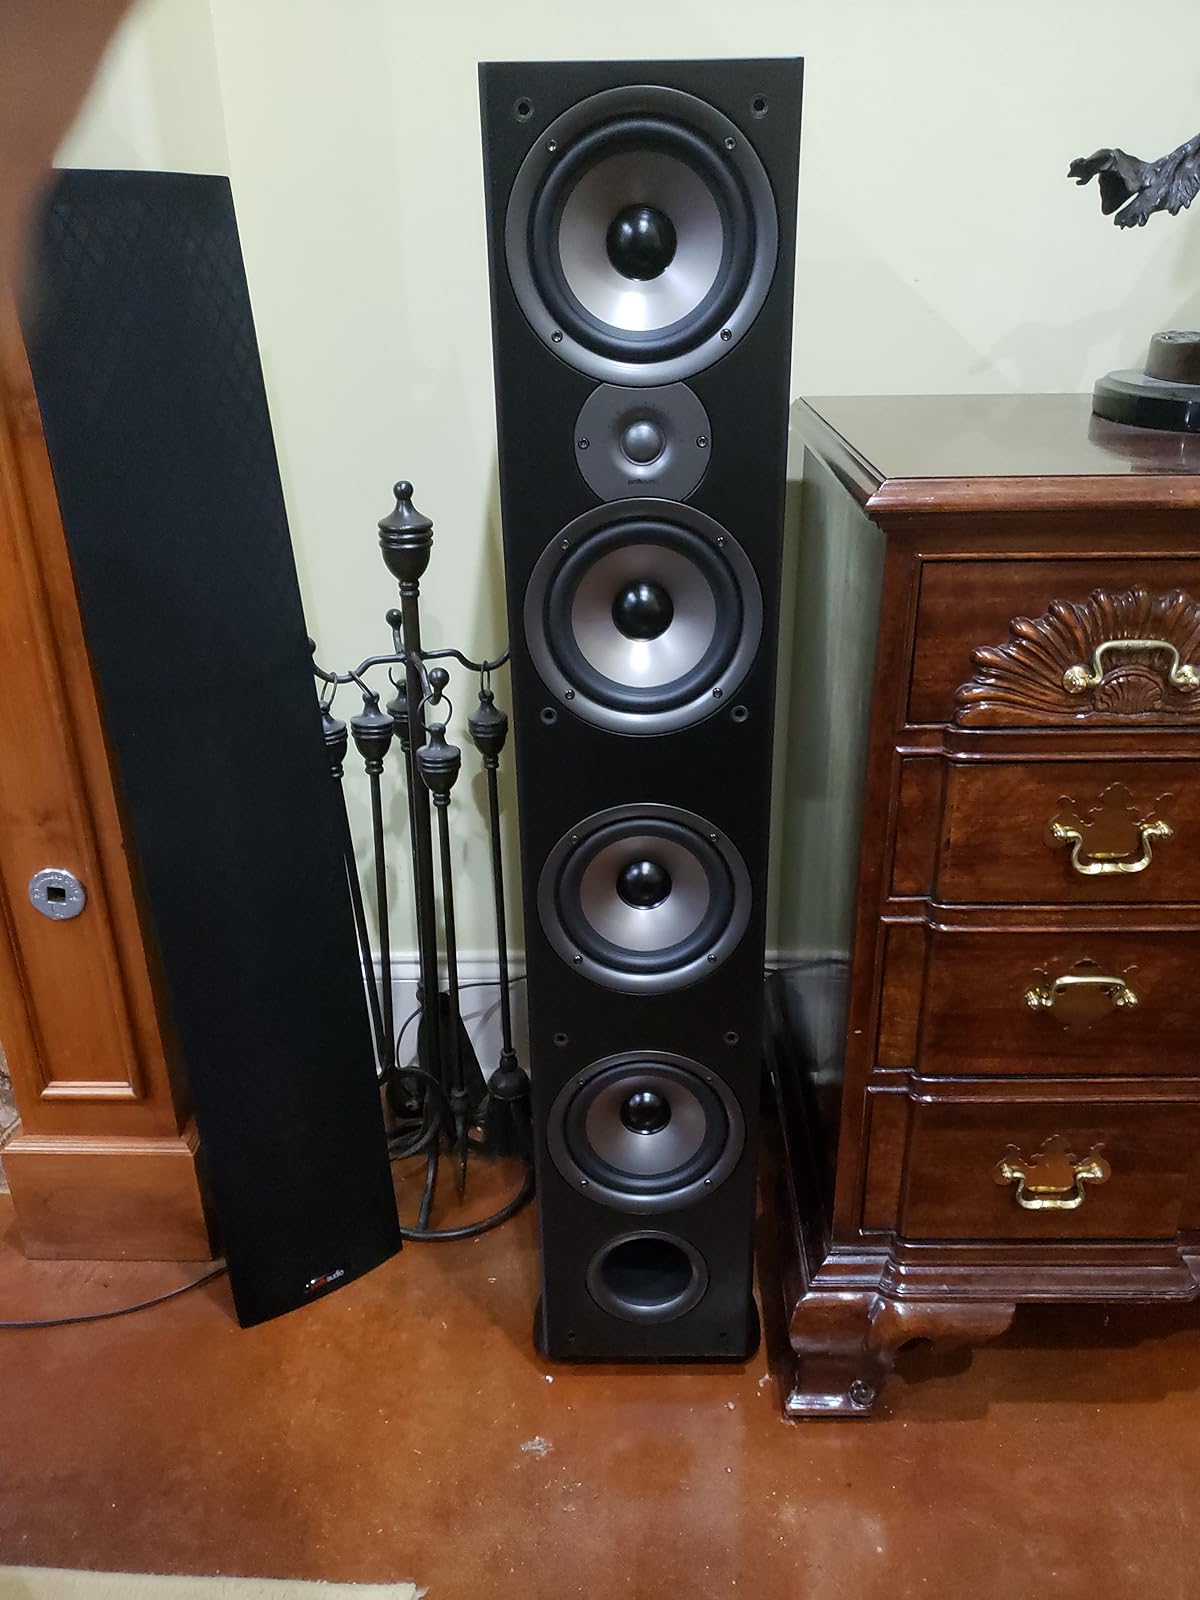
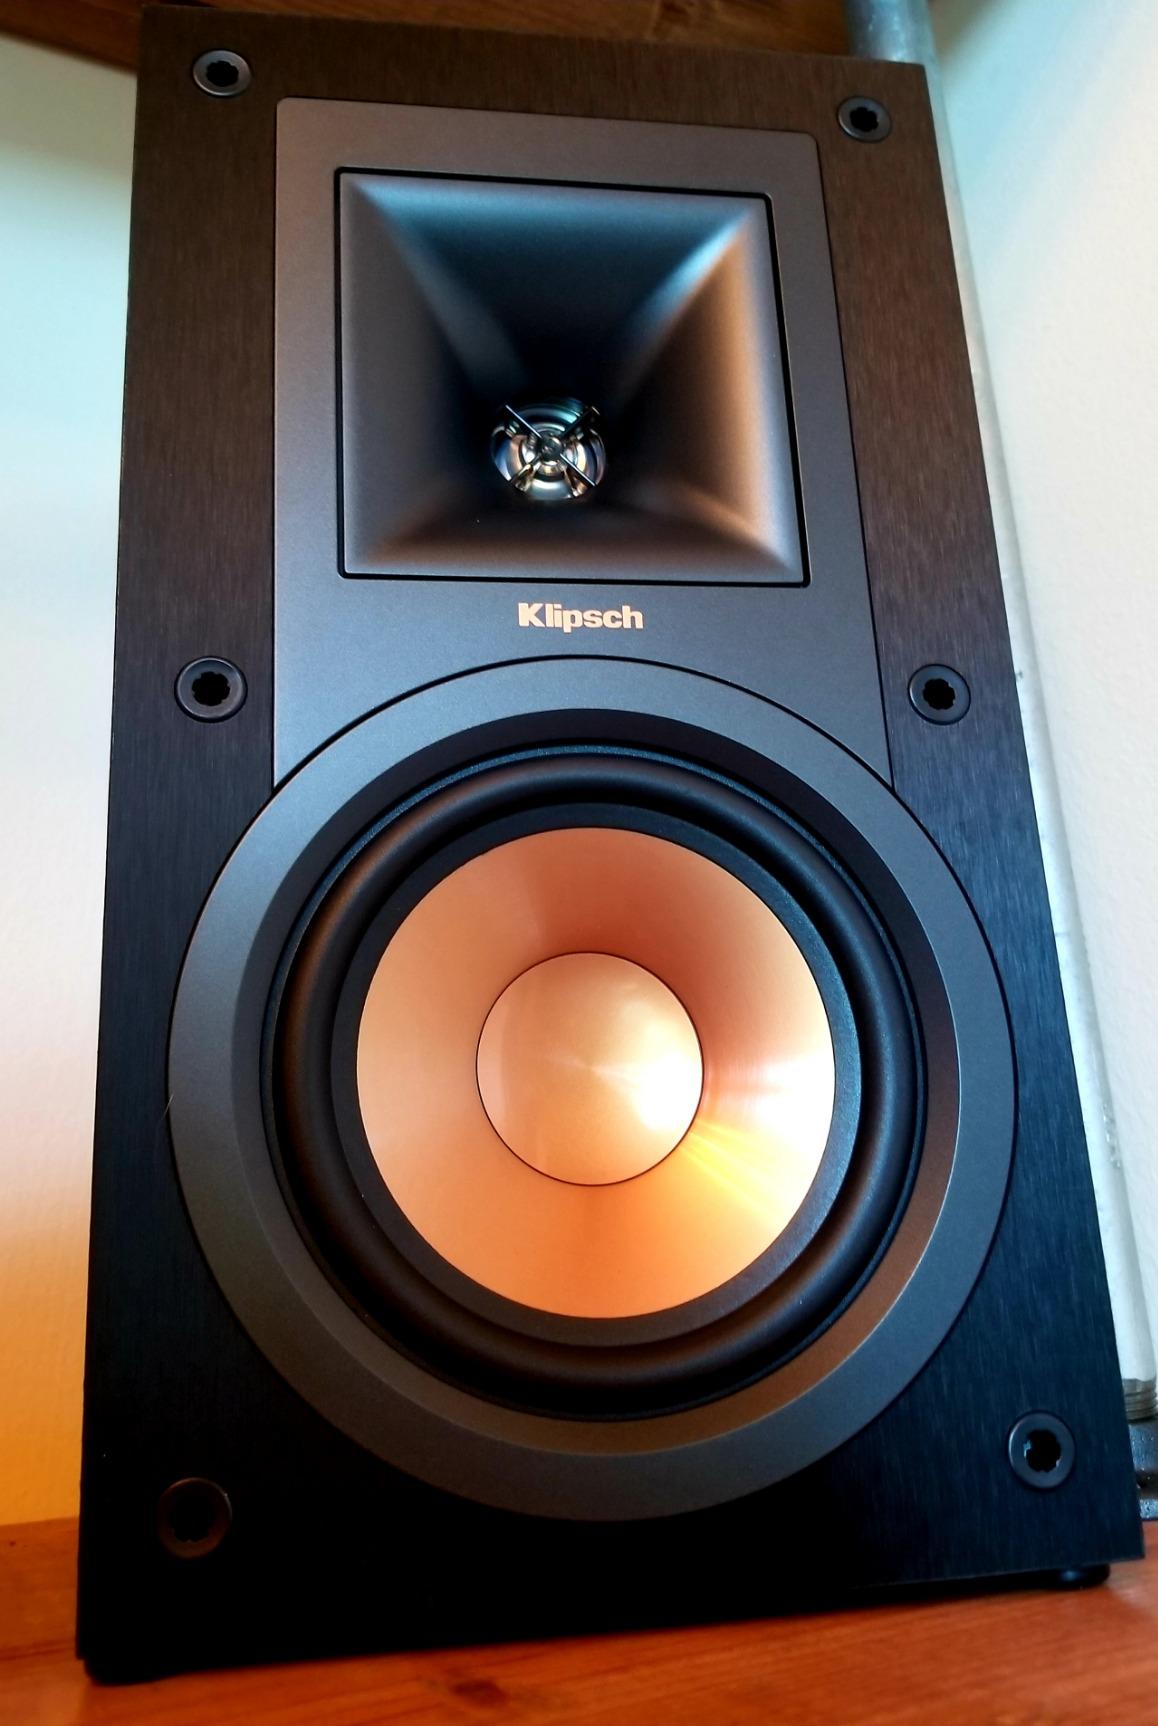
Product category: speaker
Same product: no